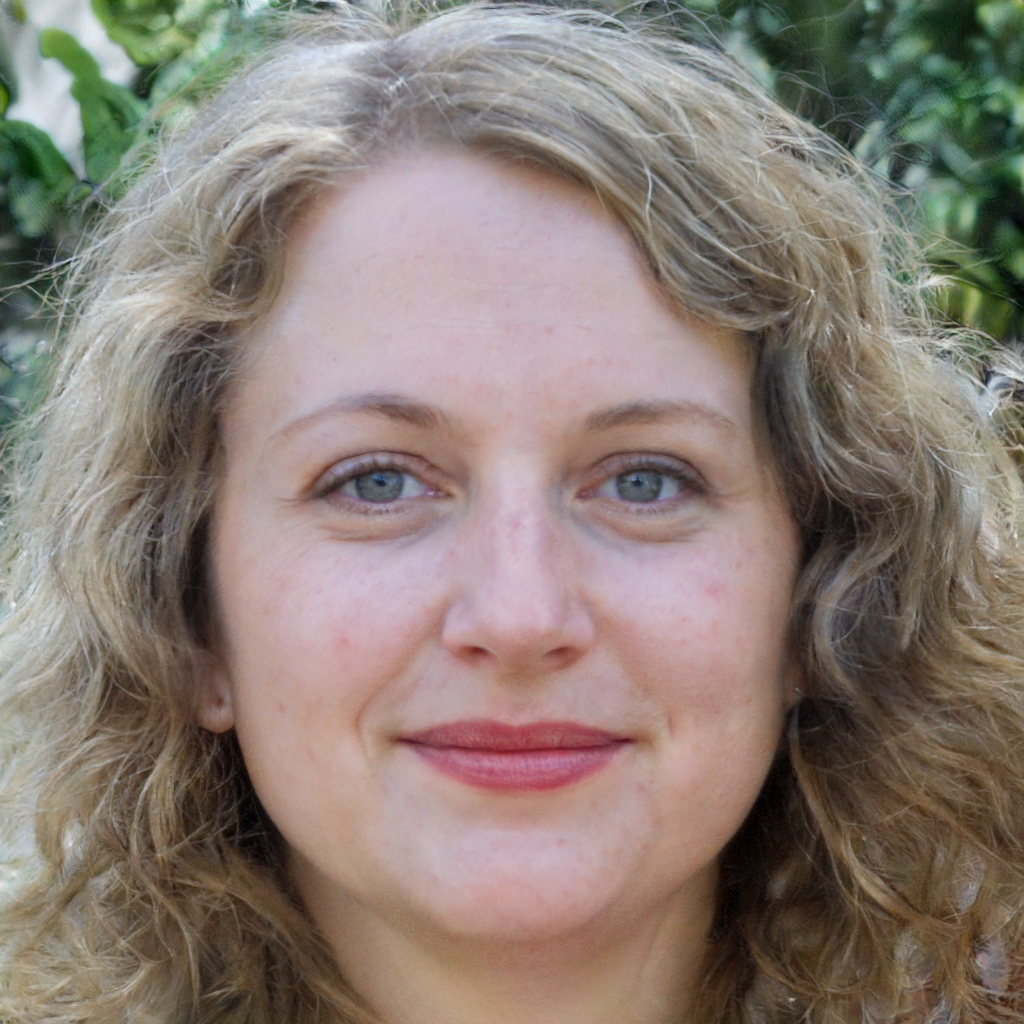
Gender: Female